Municipal fisheries in the Philippines

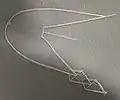
A fish trap in Manila Bay in 1933

The Philippines is an archipelagic state whose over 7,000 islands of roughly are surrounded by of coastline supporting a large coastal population. The fisheries in the Philippines that are either inland or within of the shore are classified as municipal fisheries, falling under the jurisdiction of cities and municipalities. The marine subsector is much larger.